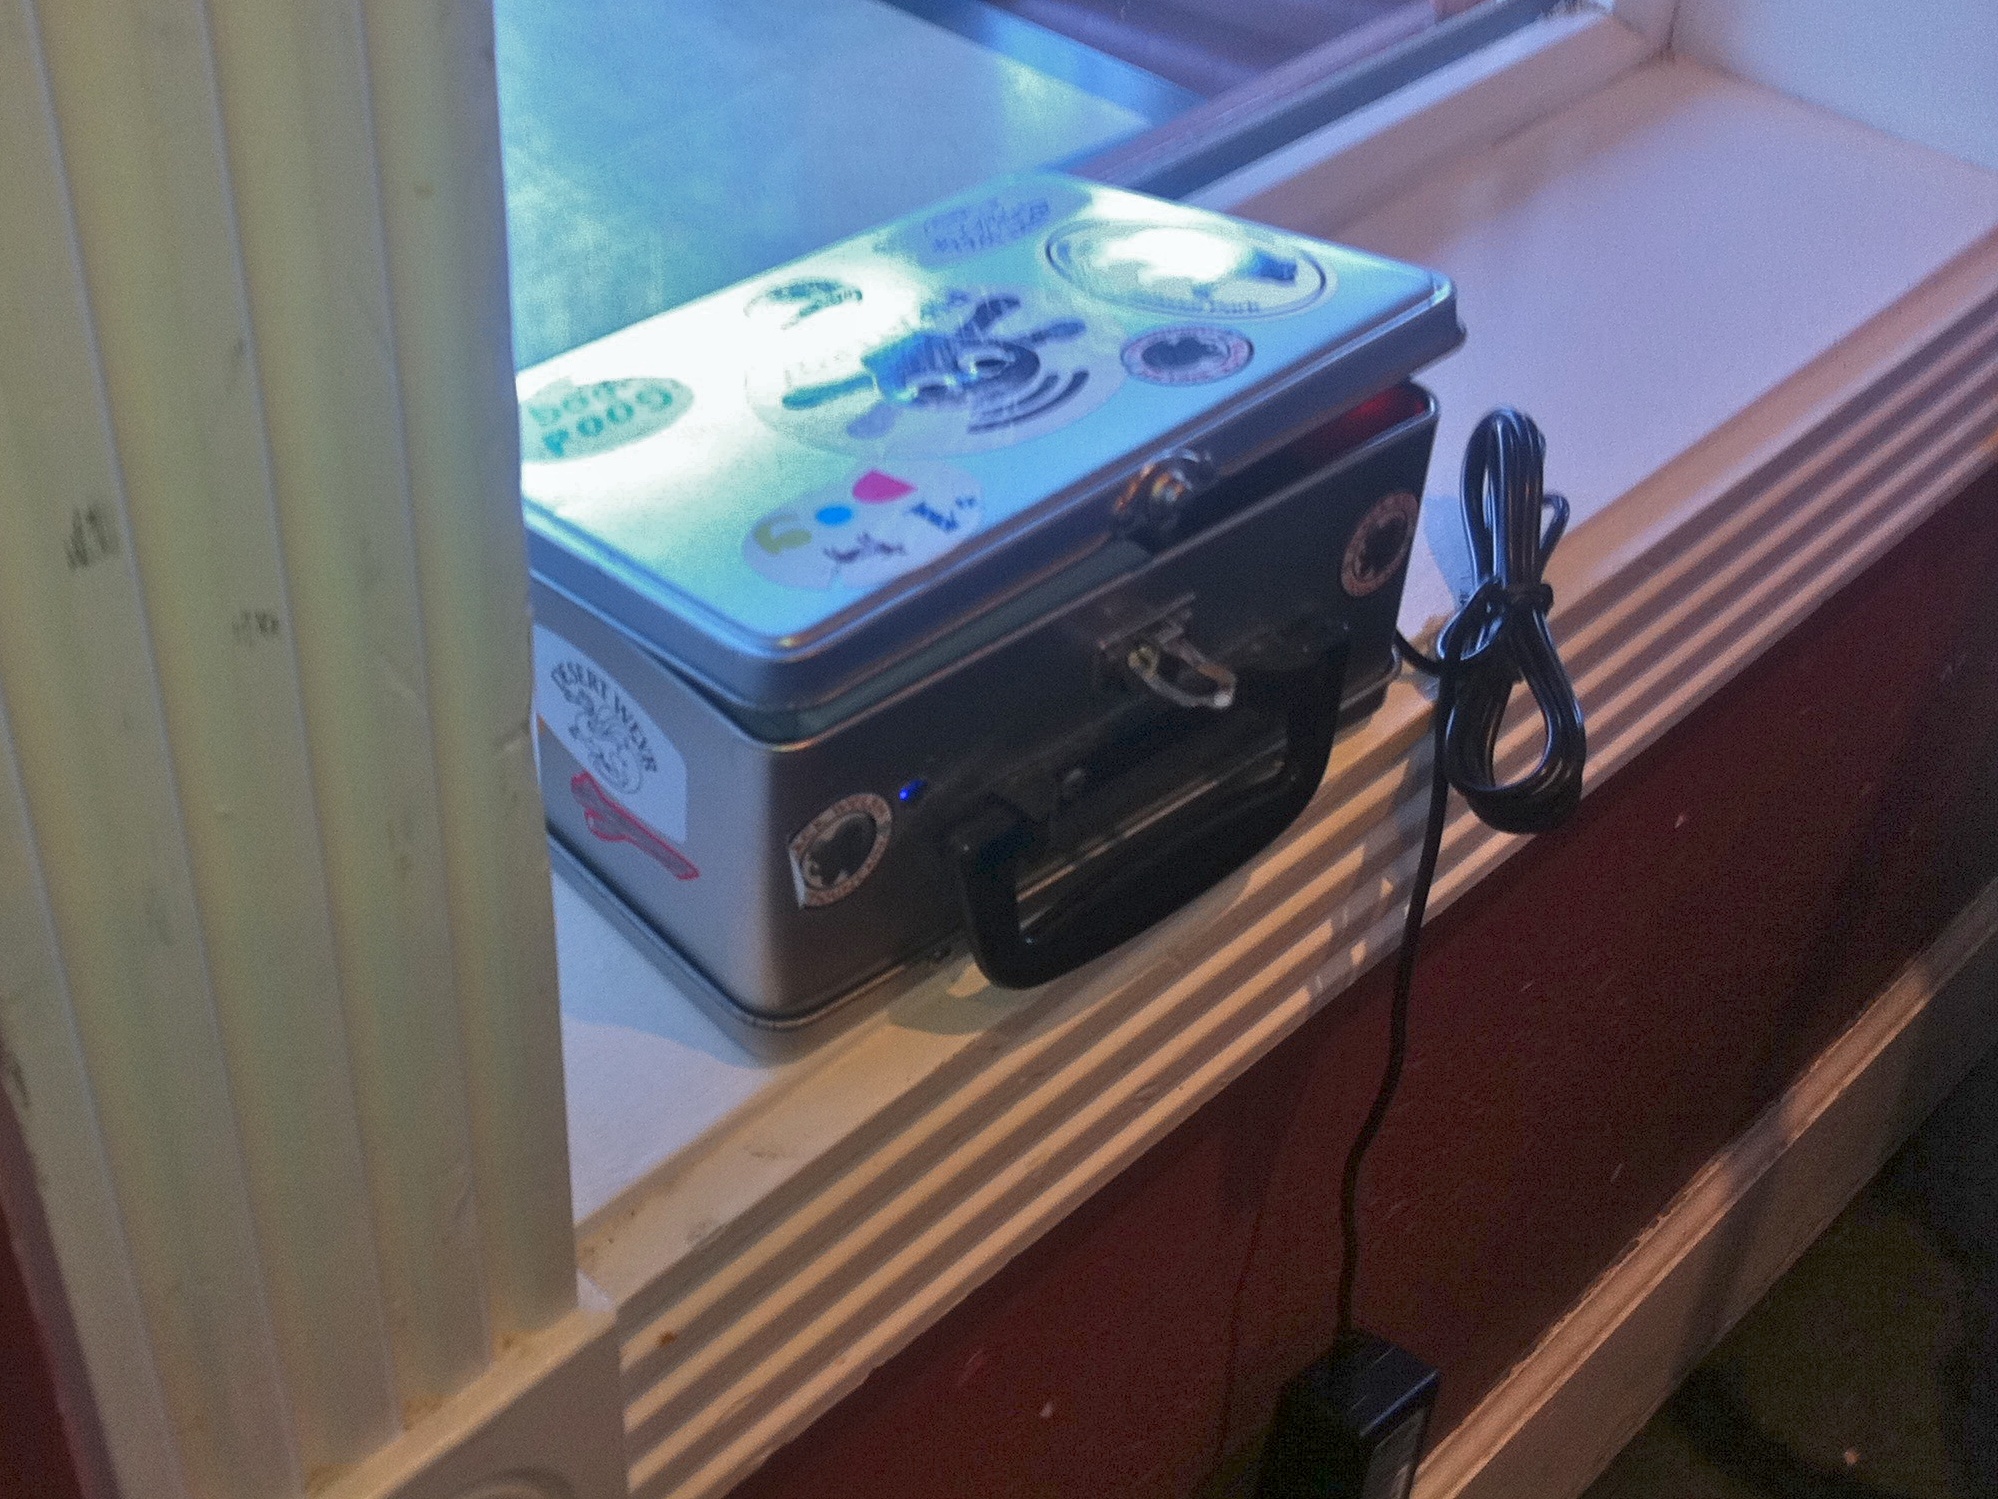
gadget, machine, room, laser, product, electronics, storybox, piratebox, odyssey